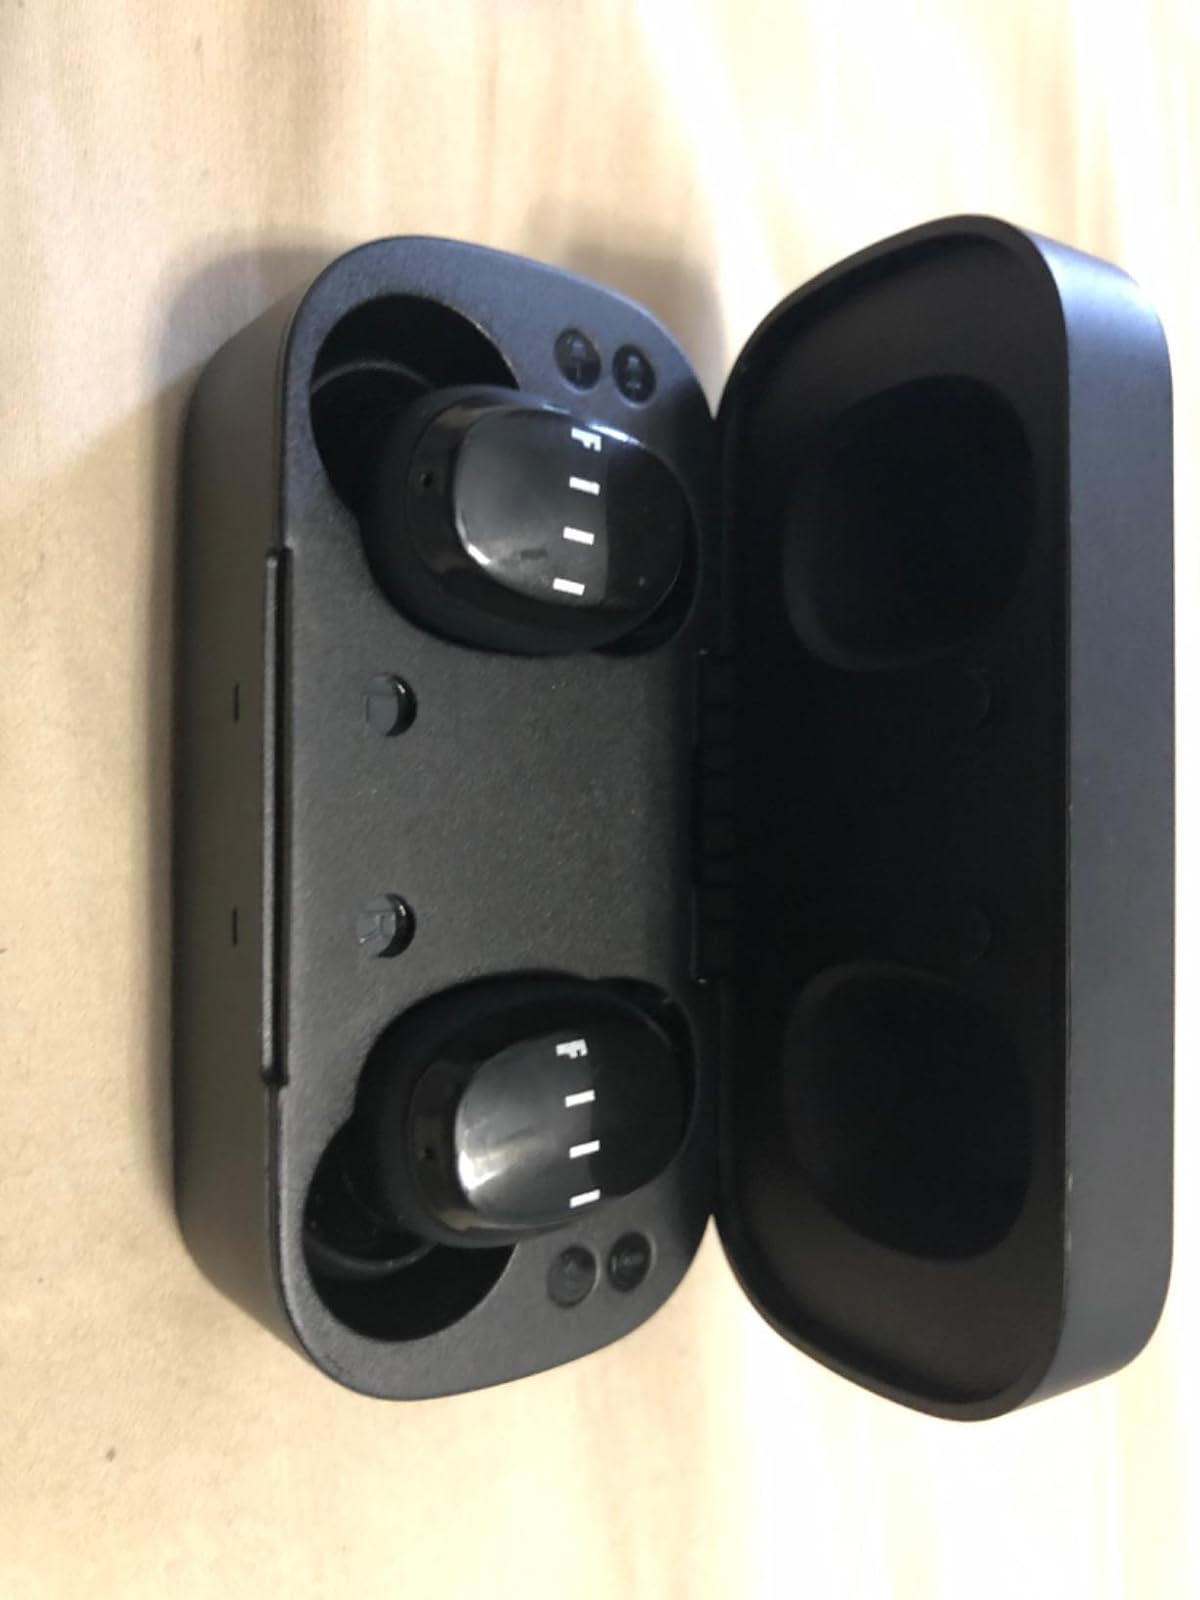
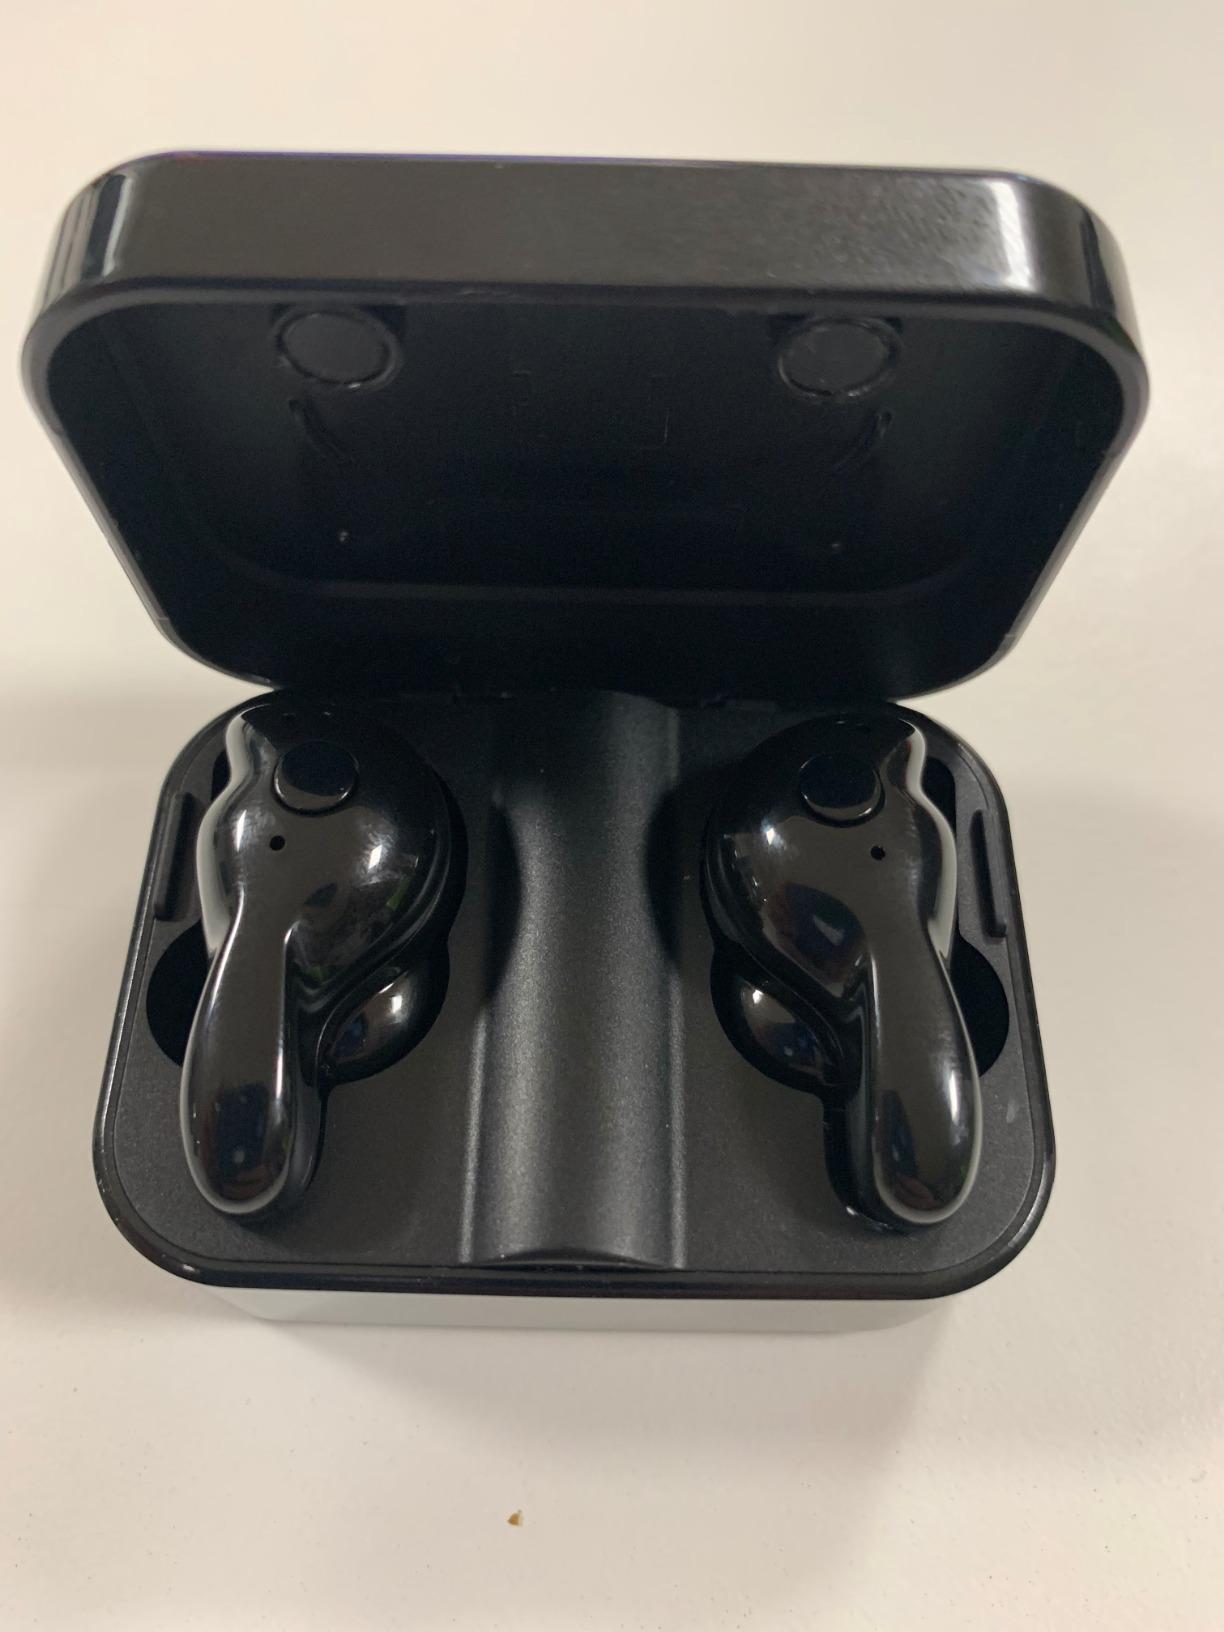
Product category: earbuds
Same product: no